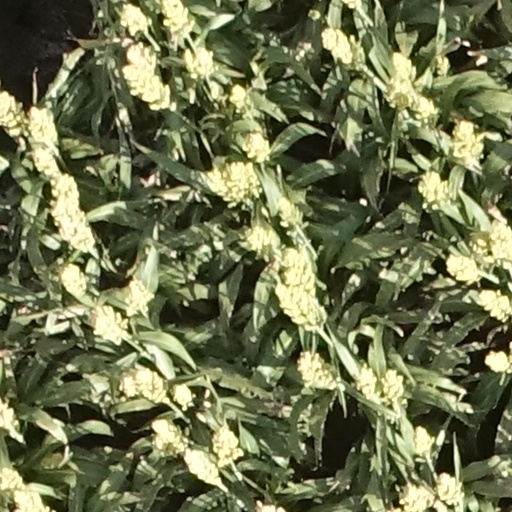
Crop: sorghum